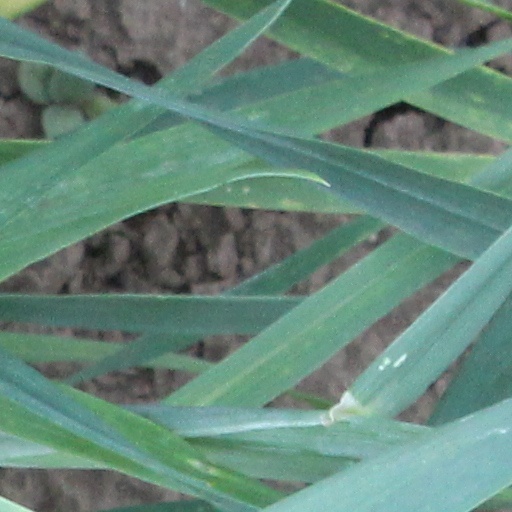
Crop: wheat